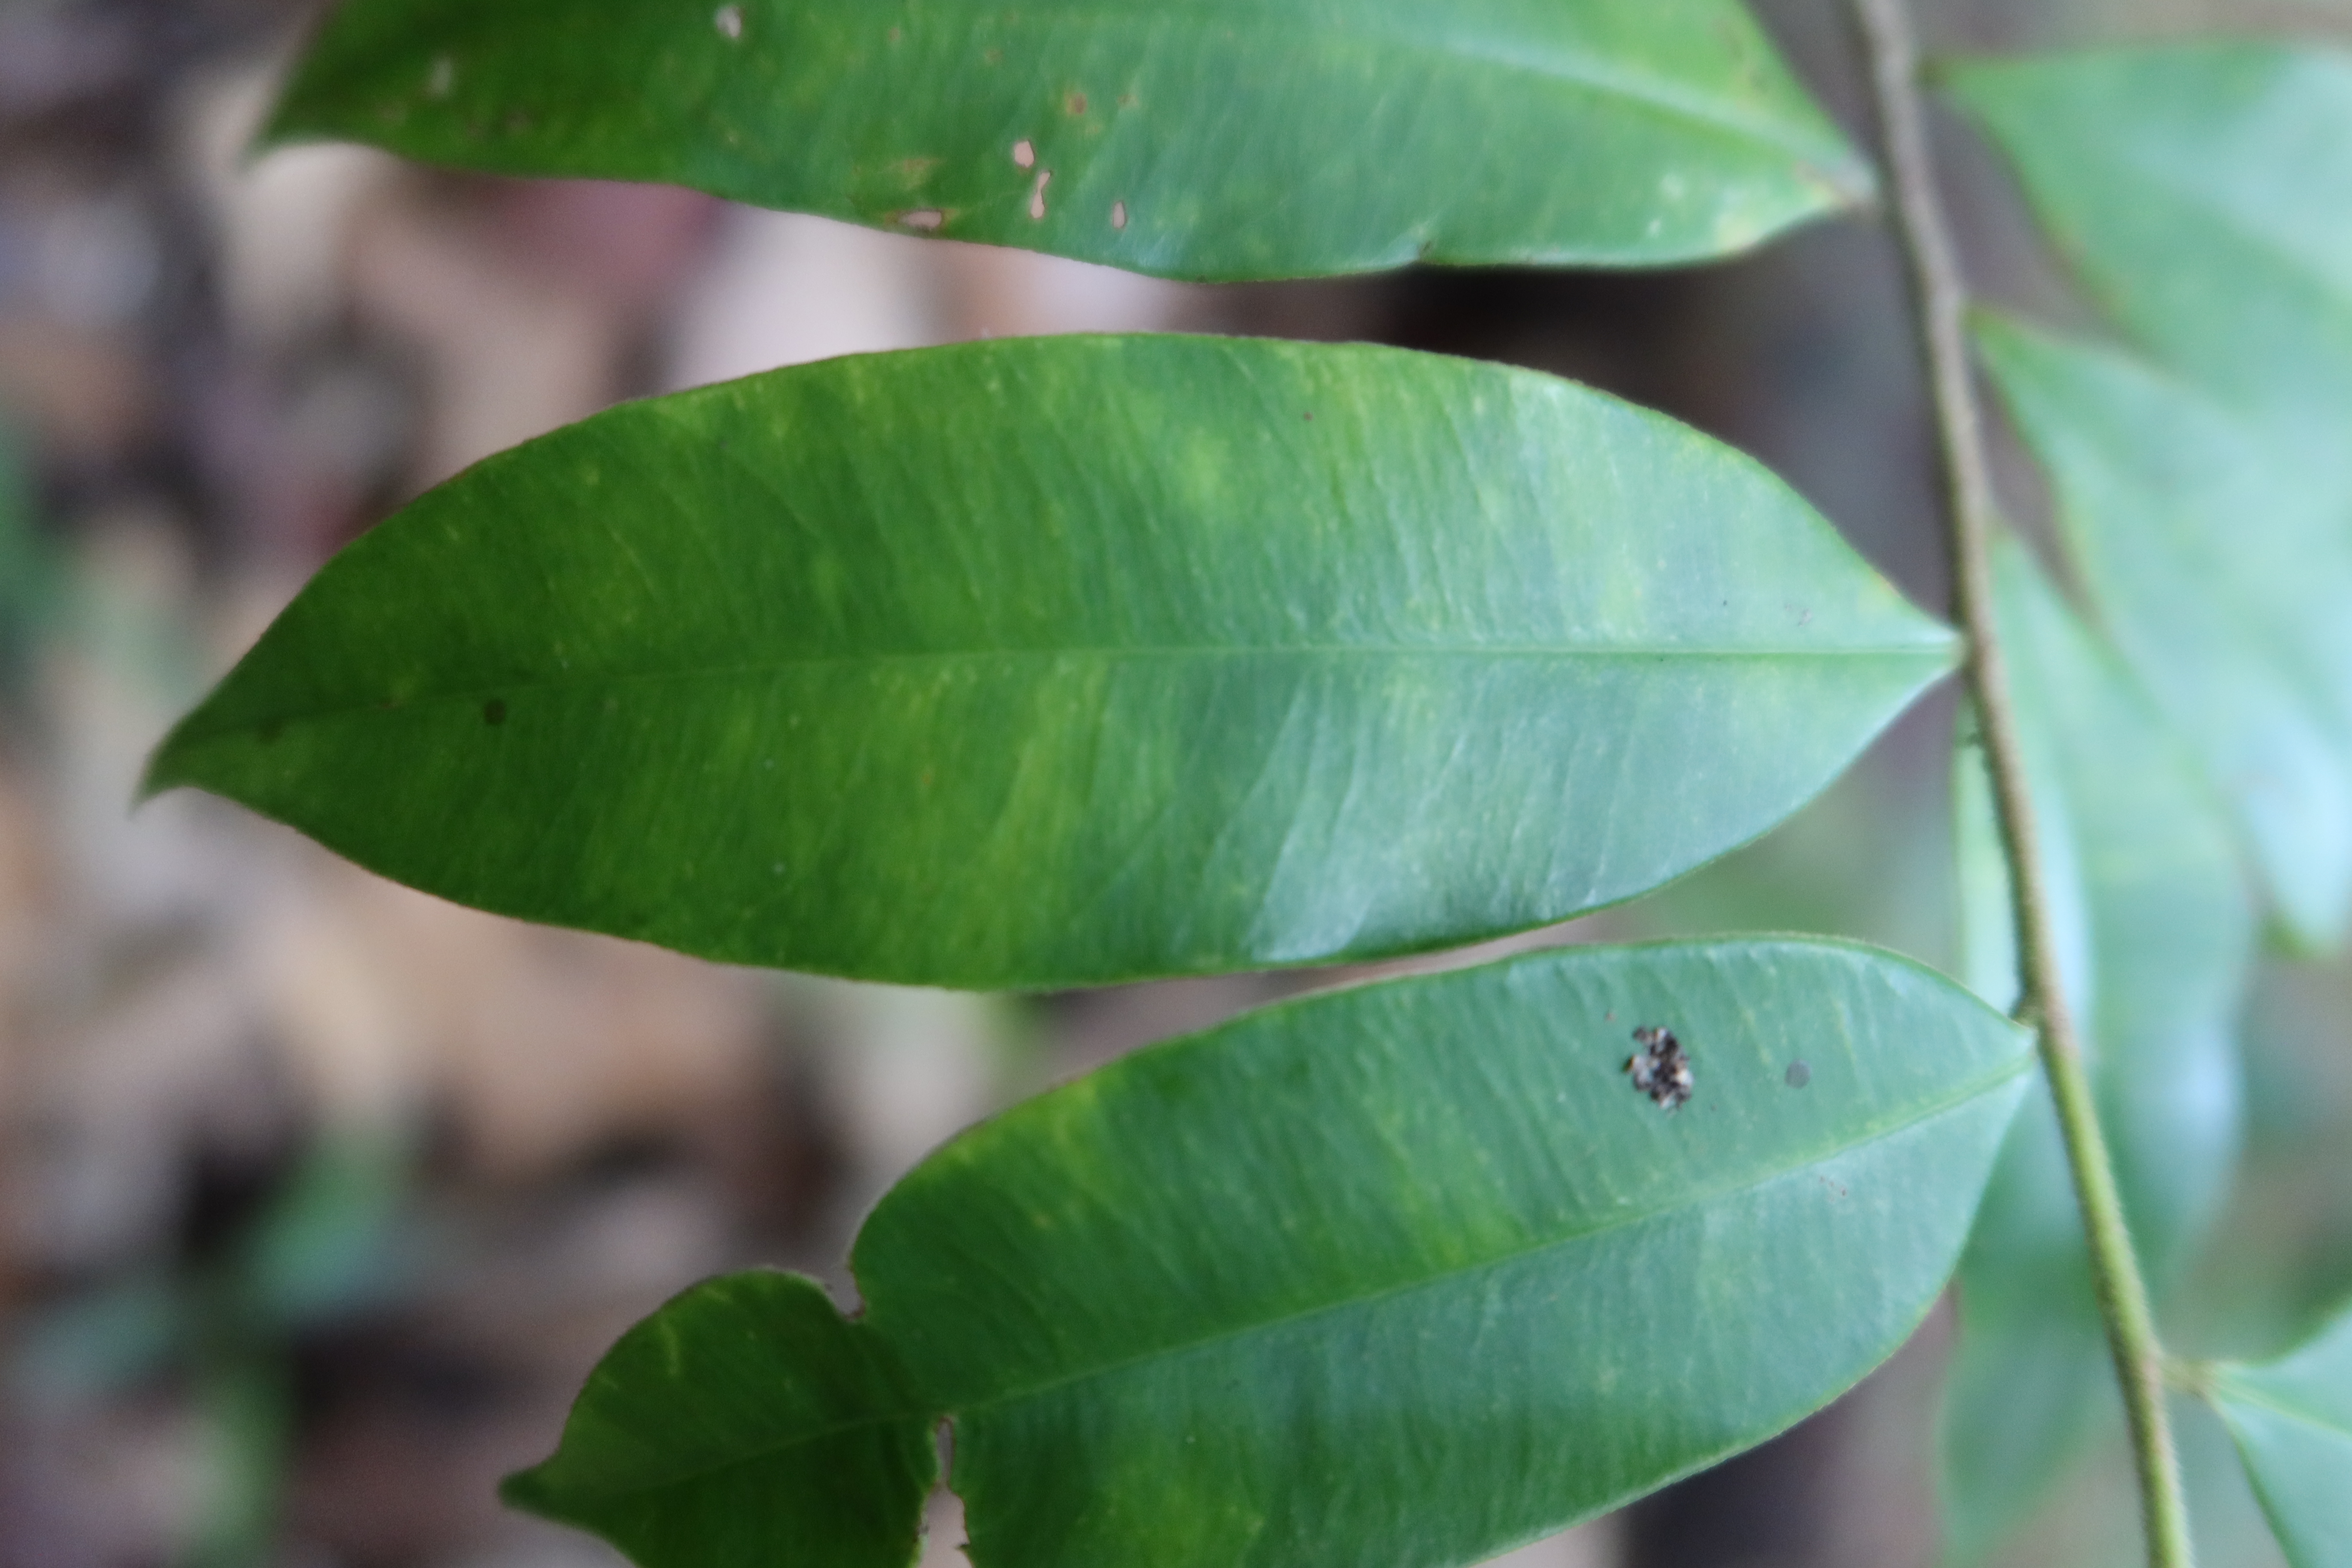
Label: Downy mildew